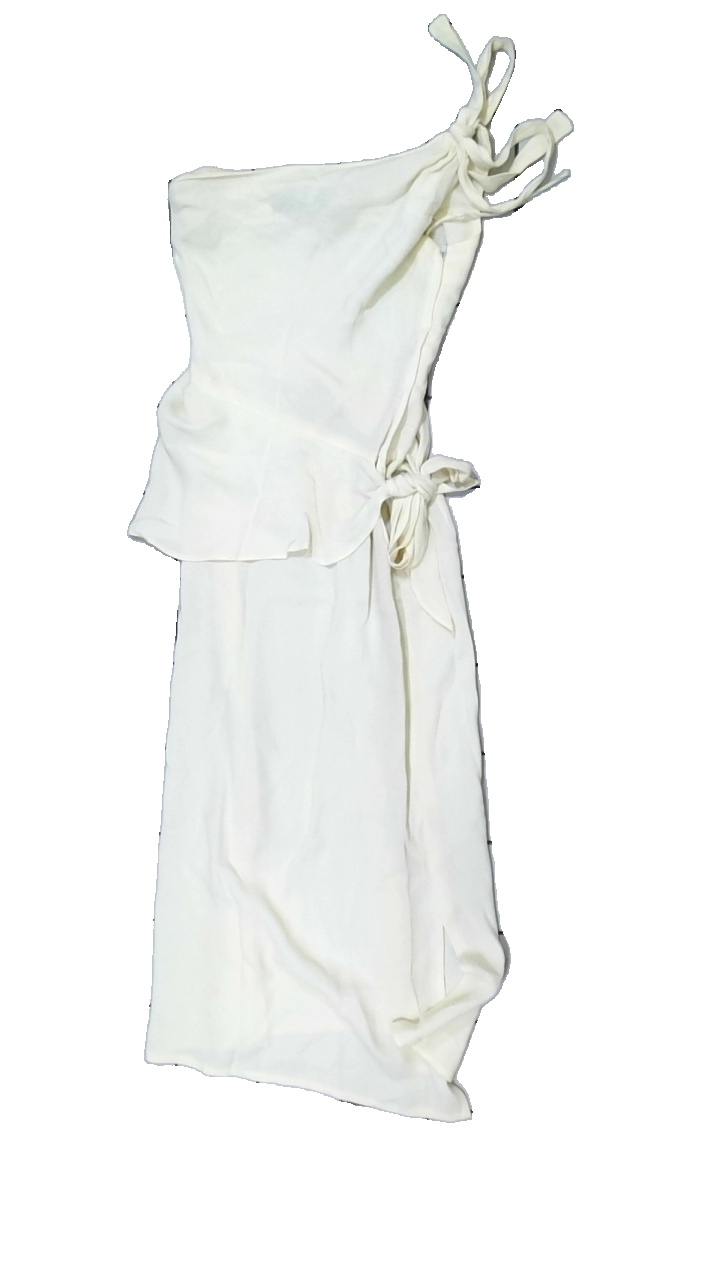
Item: Dress (Ladies)
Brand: Radley
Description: vit klänning, helt missfärgad/gul
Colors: White
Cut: Regular
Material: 79% viscose 21% polyester
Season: All
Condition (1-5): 2
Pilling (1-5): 5
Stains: Major
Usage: Export
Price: <50